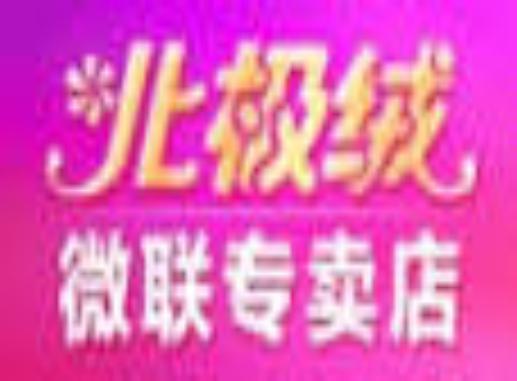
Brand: BeiJiRong
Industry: Clothes